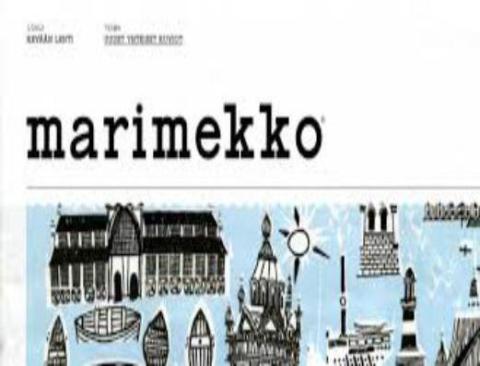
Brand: marimekko
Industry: Necessities